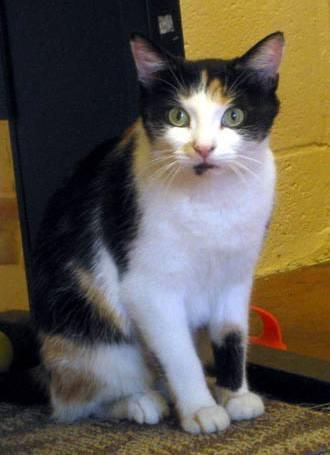
cat